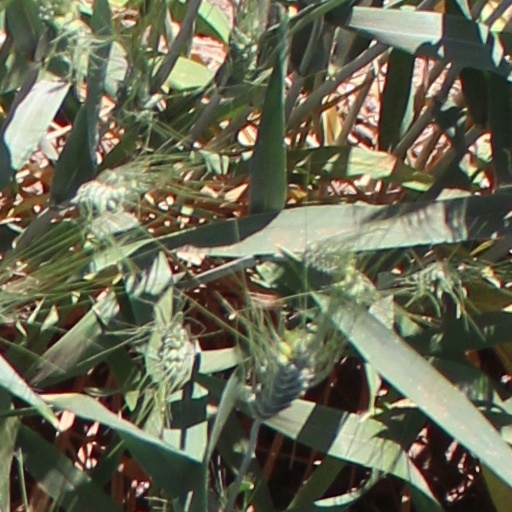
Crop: wheat